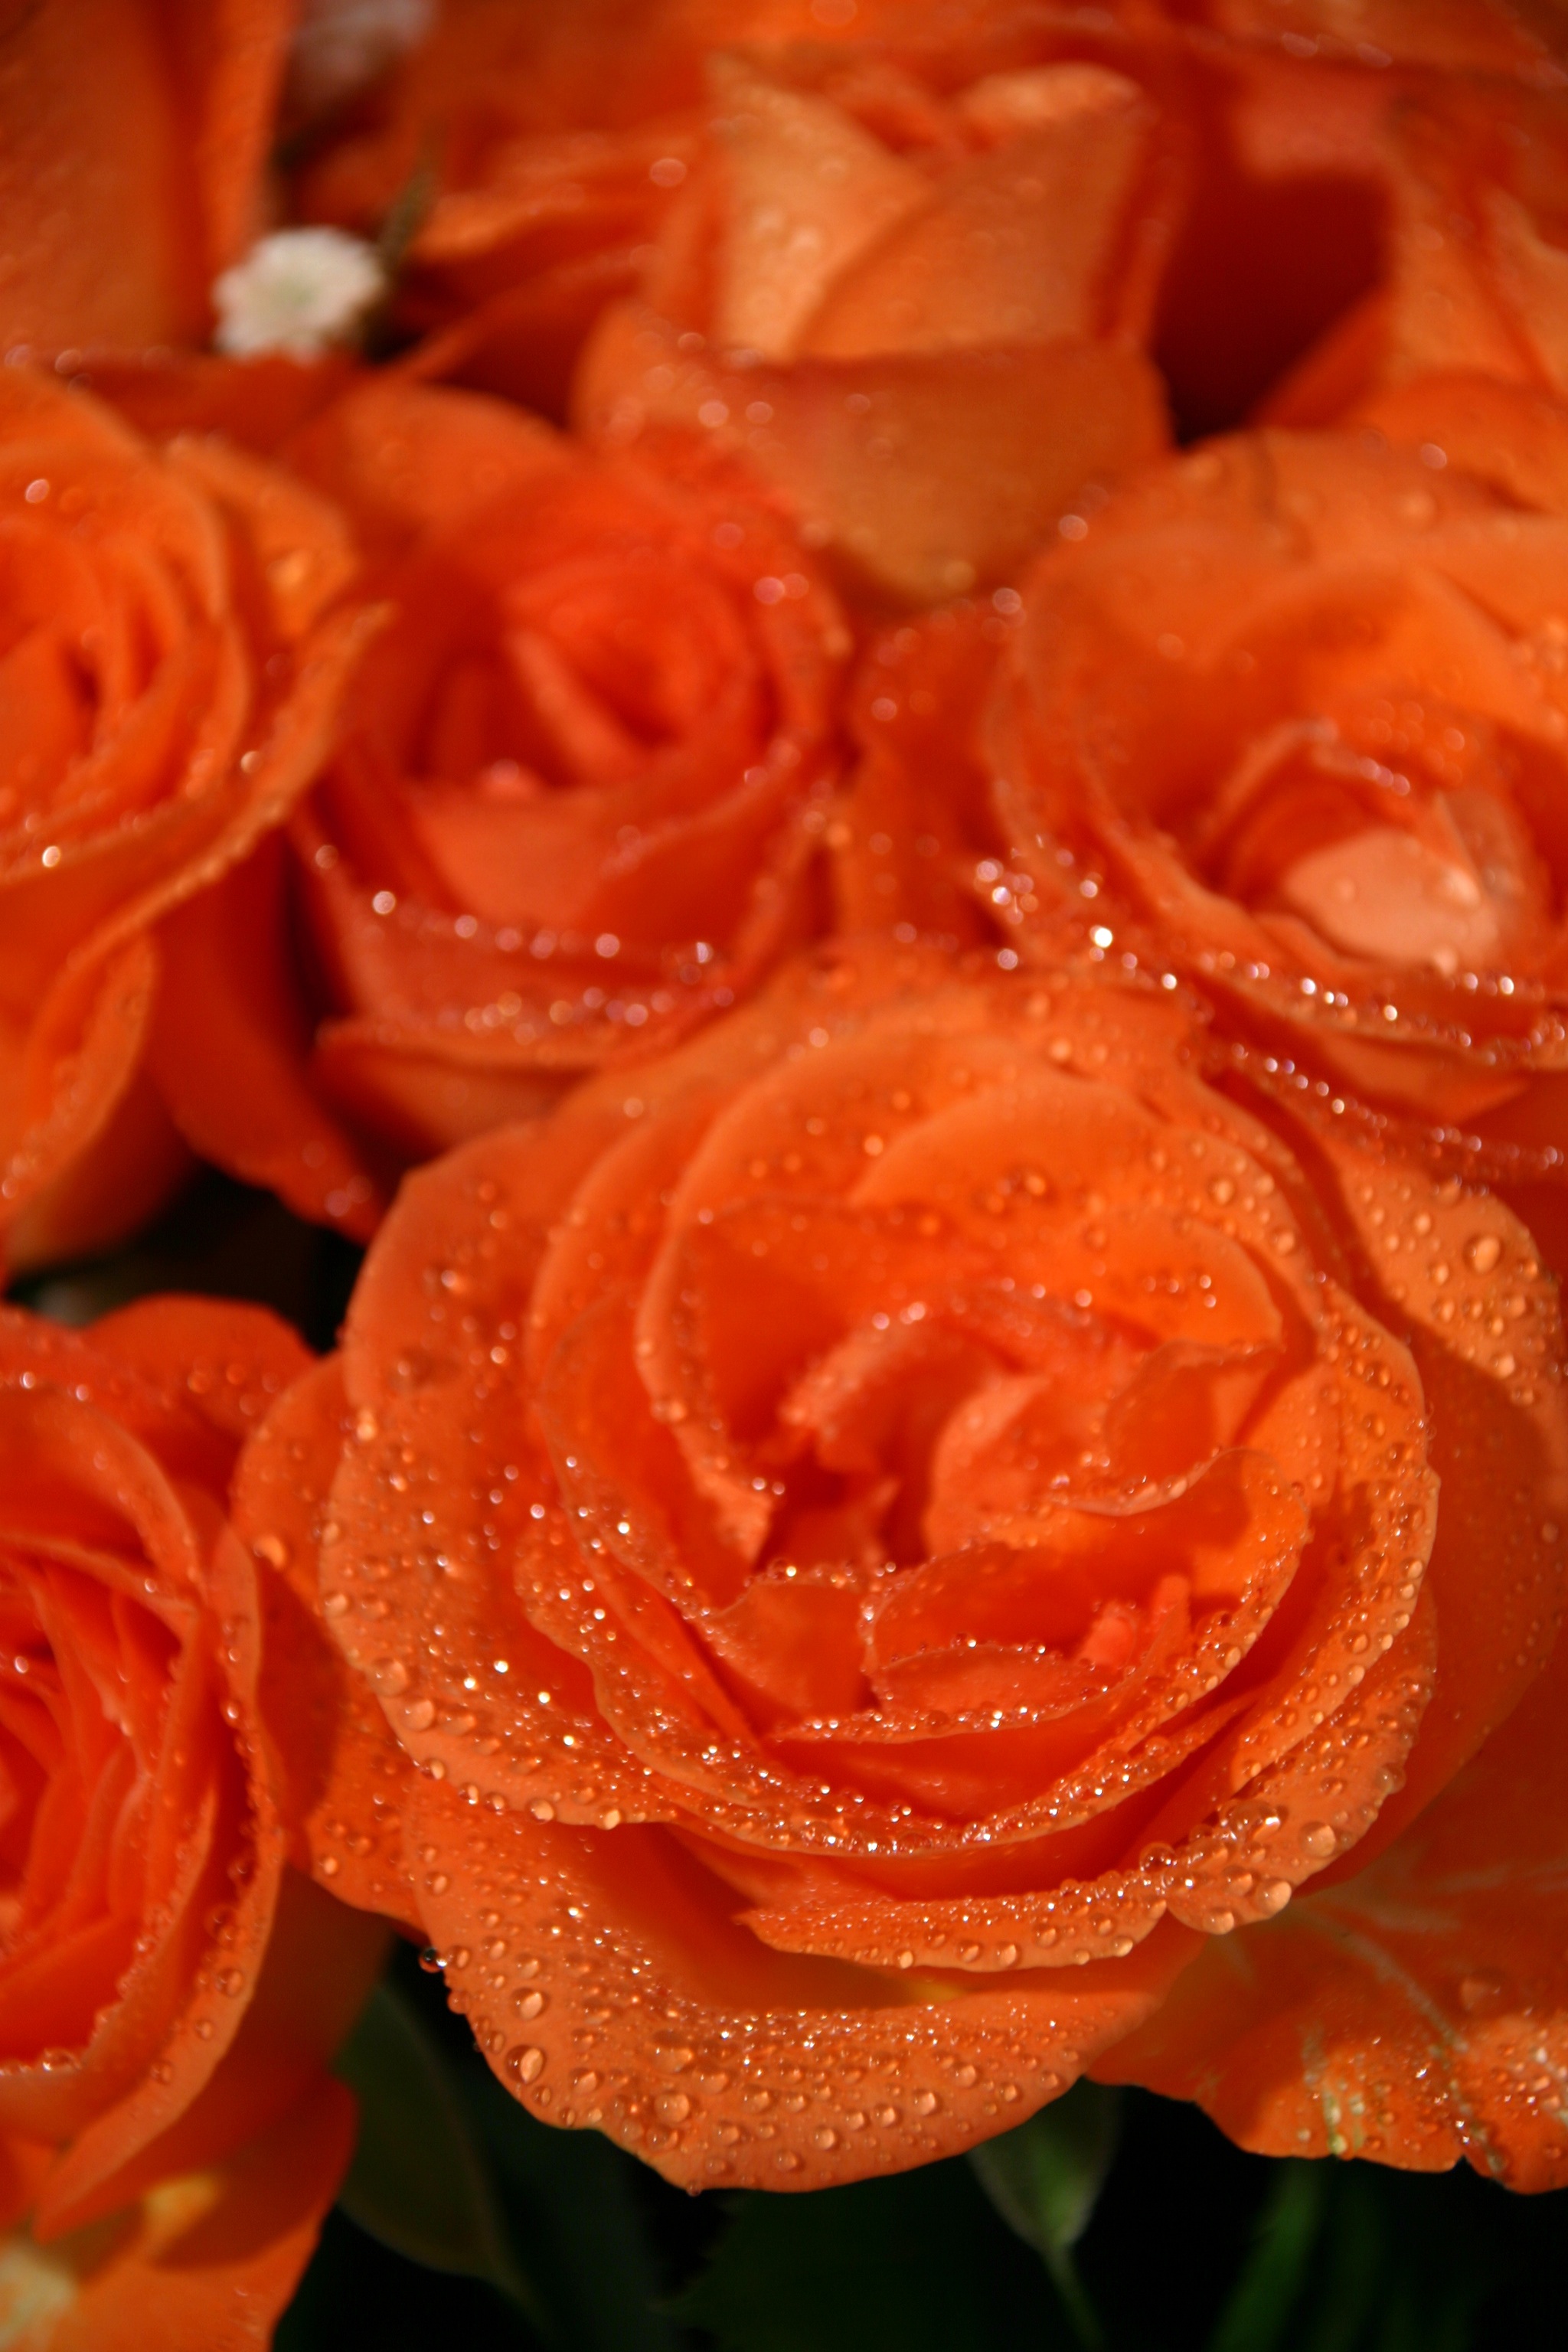
dew, plant, flower, petal, rose, orange, produce, flowers, roses, macro photography, flowering plant, garden roses, rose family, land plant